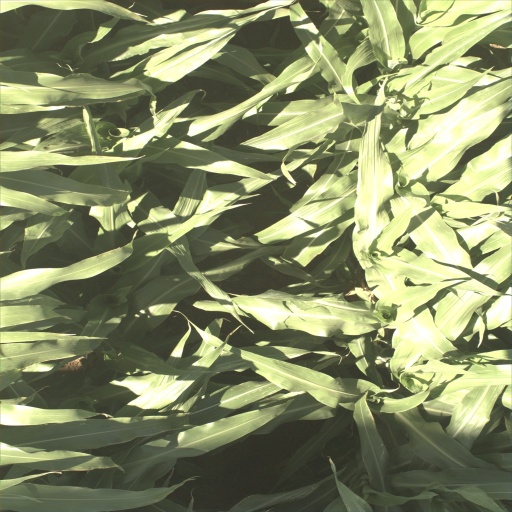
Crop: sorghum